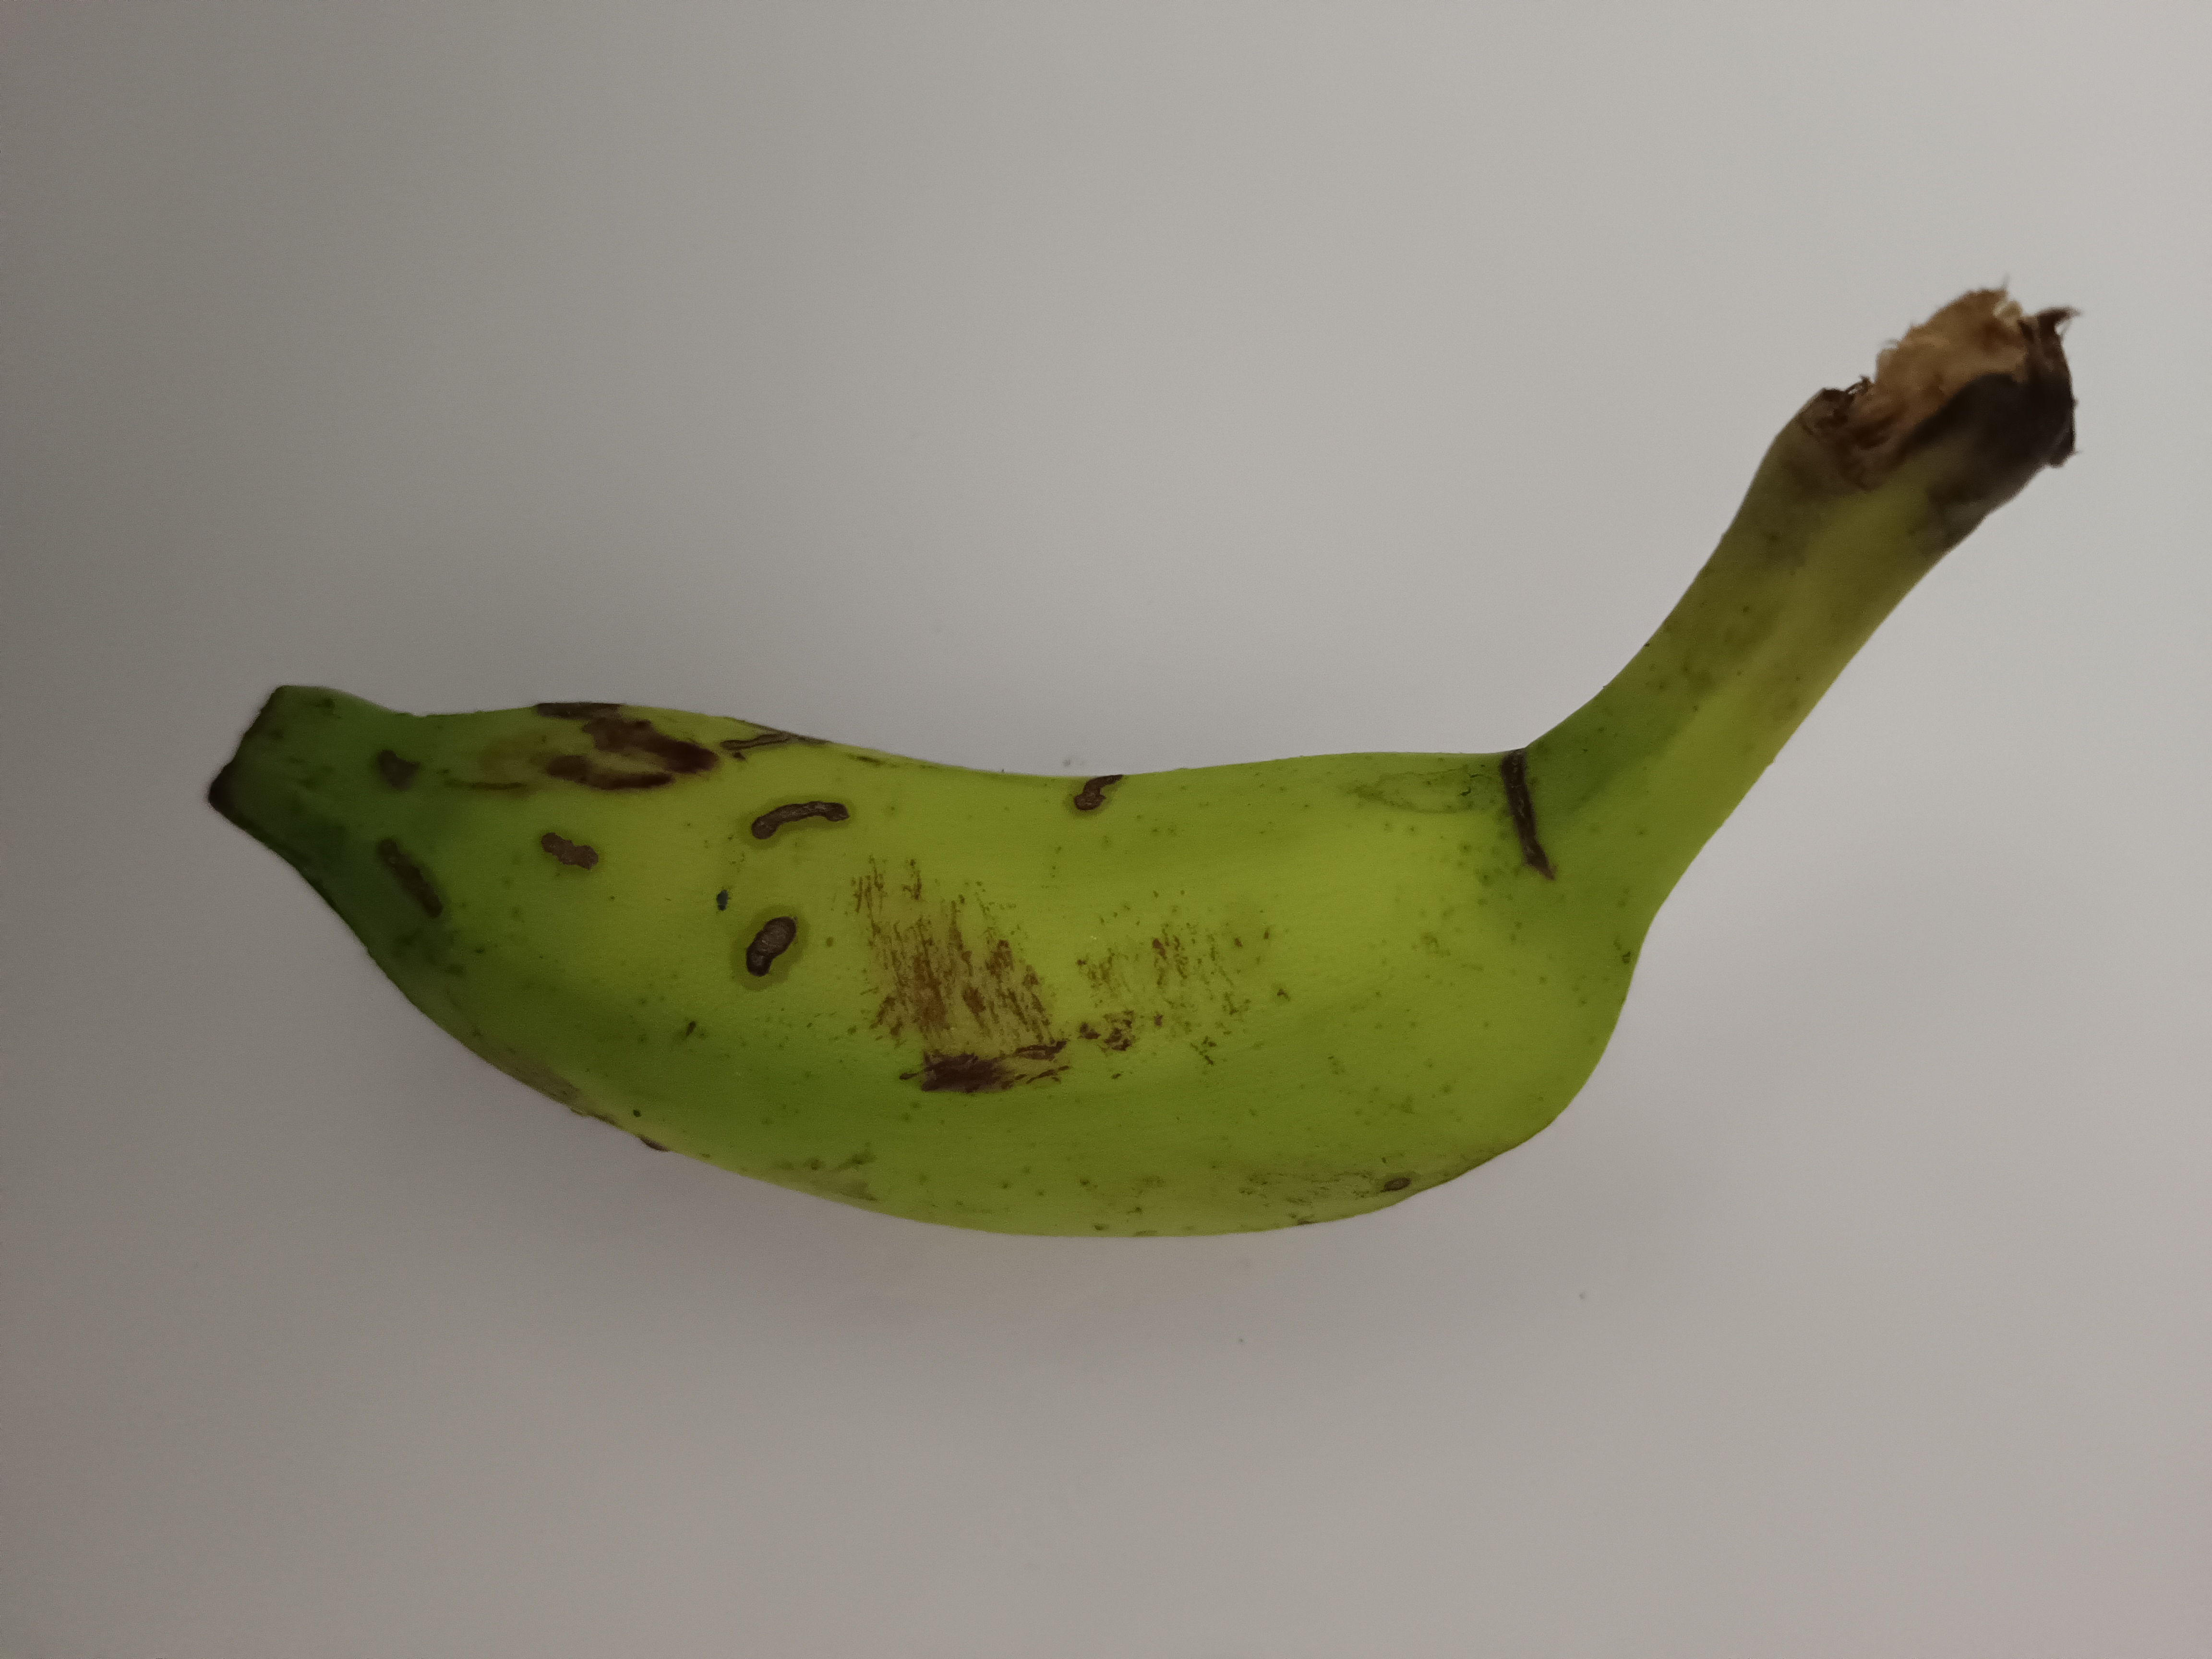
Banana variety: Champa